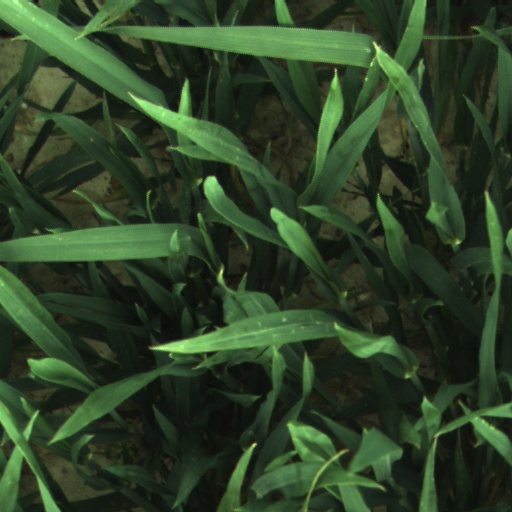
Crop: wheat